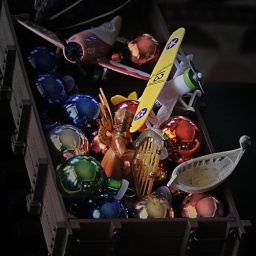
Barcarolle... (toy train for the little boy in me...)